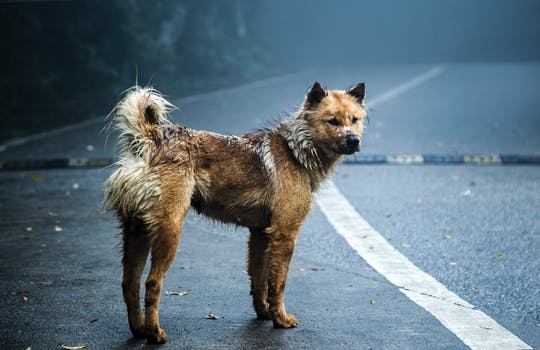
Label: No Watermark